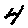
Label: 4